Mirage (DC Comics)

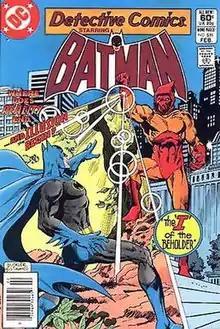
Mirage as depicted in "Detective Comics" #511 (February 1982). Art by Rich Buckler (penciller) and Dick Giordano (inker).

Mirage is the name of two fictional characters appearing in American comic books published by DC Comics. The first was a minor villain of Batman. The second is a heroine affiliated with the Teen Titans.